Rang De Basanti

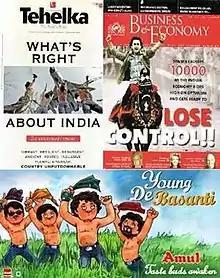
A pictorial collage that showcases how the Indian brands have used pictorials from the film (clockwise from top: "Tehelka"s second-anniversary magazine, a "Business & Economy" periodical and Amul – a dairy products manufacturer).

"Rang De Basanti" had a noticeable impact on Indian society. A study of bloggers behavioural patterns during the first month of the film's release revealed a significant increase in public ire towards government and politicians for constantly being mired in corruption and bureaucracy and their inefficiency in providing basic amenities. Intense political discussions spurred on by the film's influence were observed in these patterns. While commenting on this, writer D'Silva said that the film "has struck a chord somewhere". Besides instigating political thought and discussions, it evoked social awakening for many. Some discussions rallied on how citizens should support and contribute to non-governmental organisations and exercising simple citizen duties of paying taxes and voting, while the others contemplated on how to become more responsible towards the country. Unlike other Indian films with jingoistic overtones, many young Indians could relate well to the characters of this film.